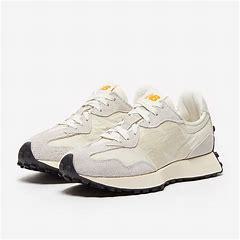
Brand: New
Model: Balance New Balance 327